Russian literature

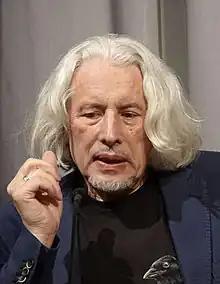
Vladimir Sorokin reading in 2022 at Literaturhaus Zürich, Germany

While the Silver Age is considered to be the development of the 19th-century Russian Golden Age literature tradition, some modernist and avant-garde poets tried to overturn it. Most prominent their movements: the Cubo-Futurism with practice of "zaum", the experimental visual and sound poetry (David Burliuk, Velimir Khlebnikov, Aleksei Kruchenykh, Nikolai Aseyev, Vladimir Mayakovsky); the Ego-Futurism based on a personality cult (Igor Severyanin and Vasilisk Gnedov); and the Acmeist poetry, a Russian modernist school, which emerged ca. 1911 and to symbols preferred direct expression through exact images (Anna Akhmatova, Nikolay Gumilev, Georgiy Ivanov, Mikhail Kuzmin, Osip Mandelstam).